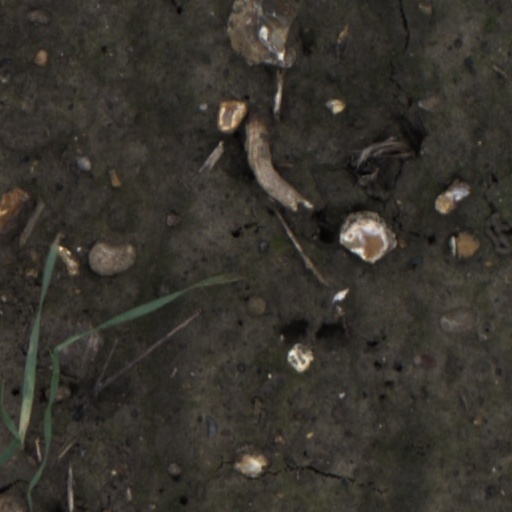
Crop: wheat